GRS 1124-683

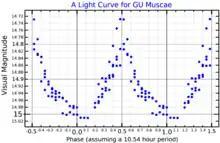
A visual band light curve for GU Muscae, adapted from Bailyn (1992)

It is one of several likely black hole systems that are classified as X-ray novae. Such a nova periodically produces bright outbursts of X-rays, along with visible light and other forms of energy.